Mohammad Hossein Zavari

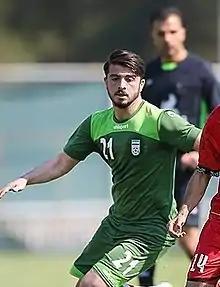
Zavari with Iran U23 in 2022

Mohammad Hossein Zavari (born January 11, 2001) is an Iranian football midfielder who currently plays for Havadar in the Persian Gulf Pro League.